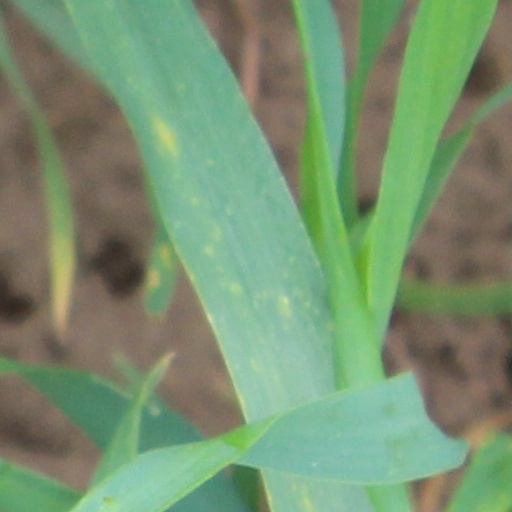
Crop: wheat